Roberta Linn

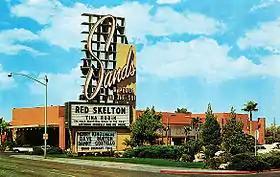
The Sands, where Linn was a regular performer

Linn became a regular performer with Freddie Bell and the Bellboys, being a performer at Sands Hotel and Casino, the Sahara Hotel, the Desert Inn, and other Las Vegas hotels in the 1950s and 1960s. She became associated with Frank Sinatra, who was a good friend, and the Rat Pack. She also performed in Vegas with Chicago mobster Johnny Marshall, before he was evicted, Linn also appeared in the lounge of Frank Sinatra's hotel on the California-Nevada border, Cal Neva Lodge & Casino. In 1964 she appeared on "The Joey Bishop Show" and in the film "Get Yourself a College Girl", and recorded the album "The Bells Are Swinging" with Freddie Bell. She was married to Bell from 1961 to 1973. There is a large photograph with Linn as a Champagne Lady on display at the Lawrence Welk Museum in Escondido, California.